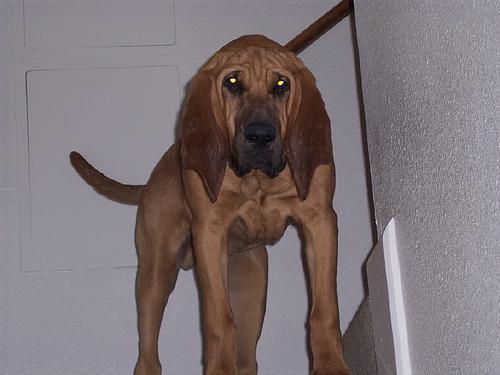
bloodhound